Hindaun Block

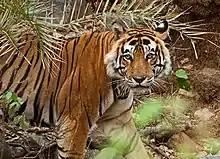
A tiger in Sariska Tiger Reserve

The main religious festivals are Deepawali, Holi, Gangaur, Teej, Raksha Bandhan, Makar Sankranti and Janmashtami, as the main religion is Hinduism. Rajasthan's desert festival is celebrated with great zest and zeal. This festival is held once a year during the winter. Dressed in hued costumes, the people of the desert dance and sing haunting ballads of valor, romance and tragedy. There are fairs with snake charmers, puppeteers, acrobats and folk performers. Camels play a great role in this festival.